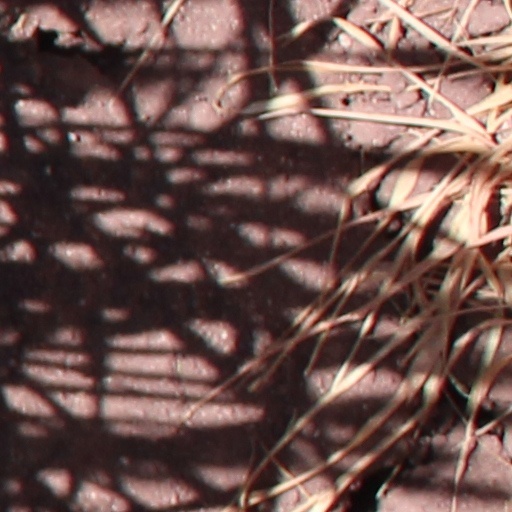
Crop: wheat